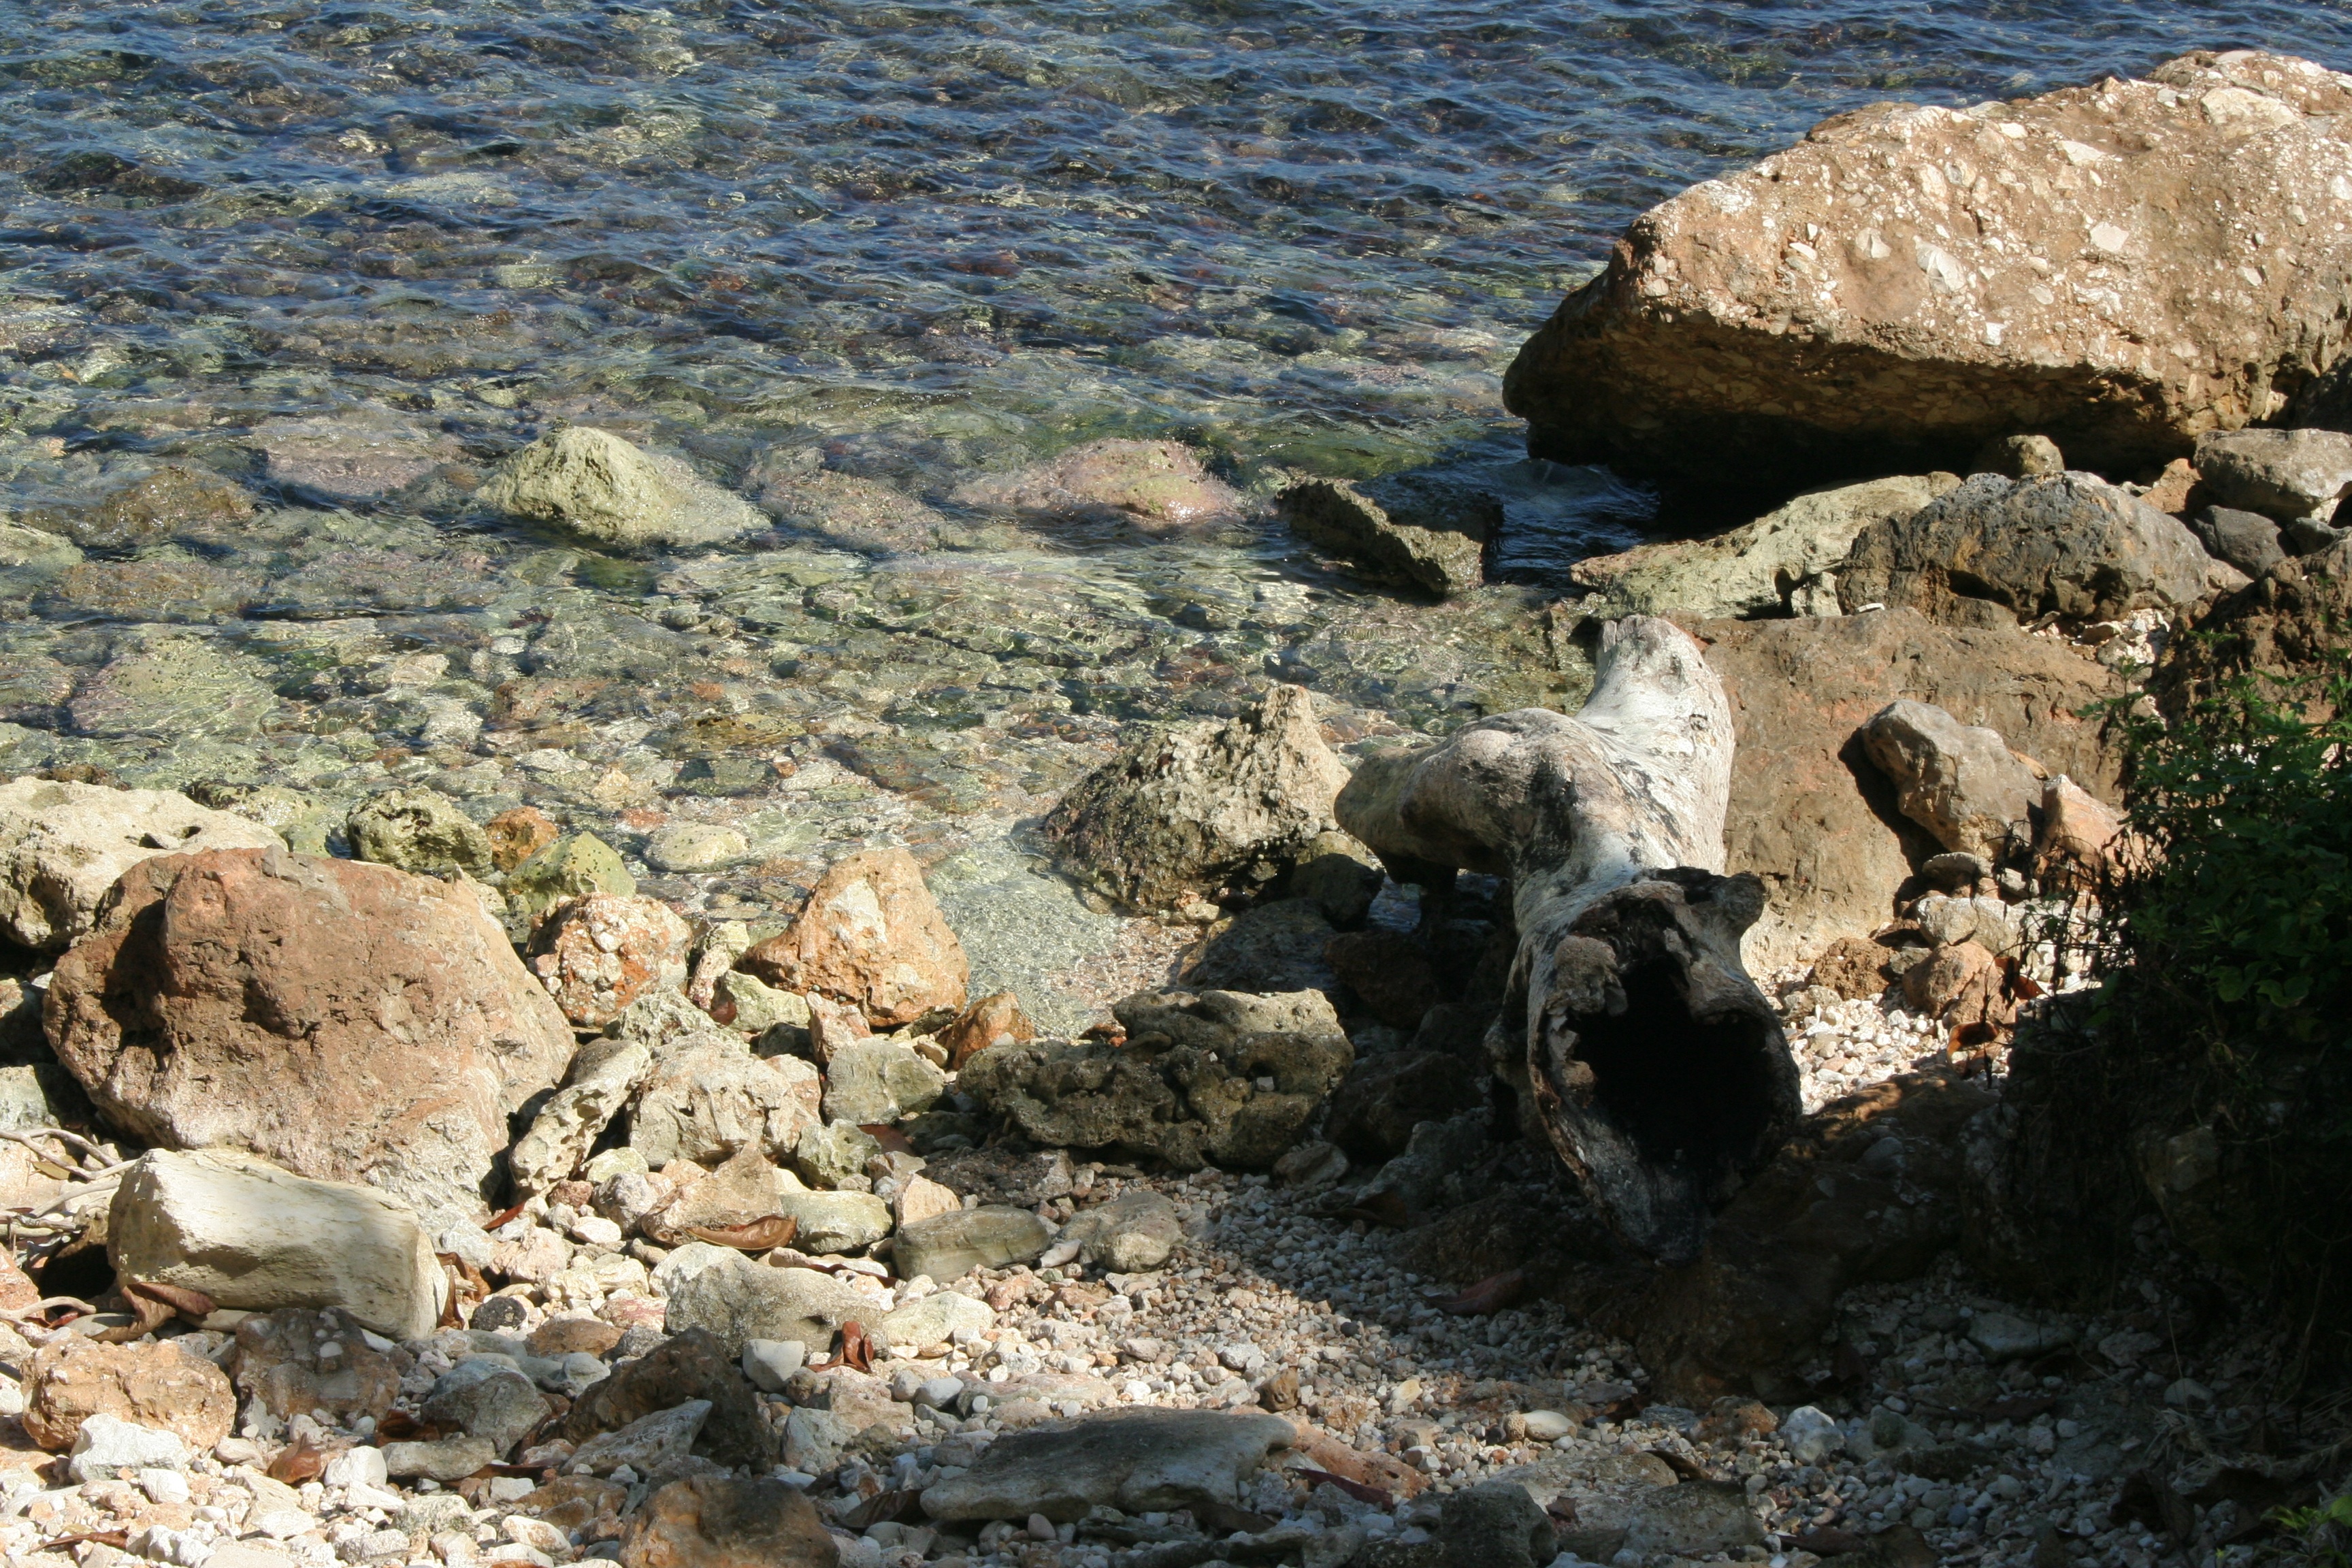
beach, landscape, sea, coast, water, rock, wilderness, wildlife, terrain, material, stones, geology, boulder, wadi